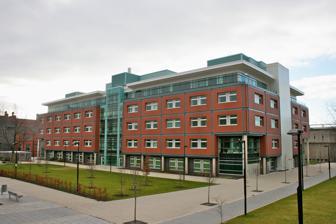
Building: Arthur Lewis Building
Country: United Kingdom
Year built: 2007
University building at the University of Manchester Arthur Lewis Building The Arthur Lewis Building General information Type Academic Location Manchester Coordinates 53°28′1.56″N 2°14′8.88″W / 53.4671000°N 2.2358000°W / 53.4671000; -2.2358000 Construction started 2006 Completed 2007 Owner The University of Manchester Design and construction Architect(s) The Fairhursts Design Group Structural engineer Buro Happold Services engineer DSSR Quantity surveyor Capita Main contractor AMEC The Arthur Lewis Building , which is named after the economist Arthur Lewis , is part of the University of Manchester's campus.  It is located west of Oxford Road and south of the Manchester Business School , nearly a mile from the centre of Manchester , UK . Construction was completed in 2007, when the building was given a BREEAM 'Very Good' rating. Controversies In early 2008 the building was at the centre of controversy regarding access by students to members of the academic staff accommodated within due to its swipe card policy.  This system required taught students to either email their relevant tutor before meeting them, call them internally once at the building, or book an appointment online. In May 2008 the two schools in the building separately revised their access policies to ease access. Floor-by-floor guide The building is shared by the School of Social Sciences (SoSS) and the  School of Environment, Education and Development (SEED). Floor Offices Ground floor SoSS Undergraduate Admissions Office SoSS Undergraduate Support Office Shared teaching rooms SoSS Granada Centre for Visual Anthropology library, edit suite, viewing room and technician Shared PGT study suites and Resources Centre SEED laboratories Staff showers Arthur's Brew Café SoSS Head of School and Head of School Administration First floor SEED - Geography, Institute for Development Policy and Management and Planning and Landscape academic staff Second floor SoSS Administration and Resources Suite (Research Office, Finance Office, Resources Office) SoSS Postgraduate Admissions Office SoSS Postgraduate Support Office SoSS Social Anthropology SoSS Economics SEED Student Information SEED Administration Third floor SoSS – Economics SoSS – Sociology SoSS – Morgan Centre Fourth floor SoSS – Philosophy SoSS – Politics See also Environment portal Feminism portal Geography portal Politics portal Economics portal Society portal Law portal philosophy portal University of Manchester Professor Carol Smart , co-director of the Morgan Centre for the Study of Relationships and Personal Life David Morgan (the sociologist that the Morgan Centre is named after) Professor Rane Willerslev , former associate professor at the Granada Centre for Visual Anthropology References